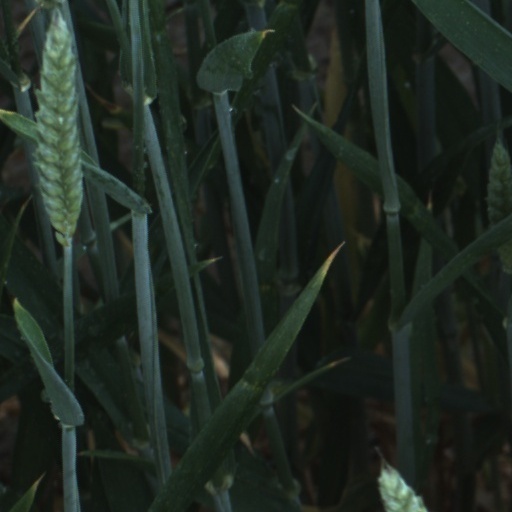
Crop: wheat